Knott's Bear-y Tales: Return to the Fair

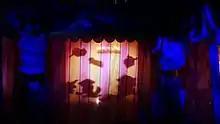
Knott's Beary Tales: Return To The Fair features multiple physical props. New technology includes riders blasting the coyote pups on projection shadows.

While the original dark ride incorporated animatronics and physical sets, the re imagined version incorporates 3D animation blended with physical props, sets, figures as well as wind effects. The ride can be experienced as interactive where riders use the boysenberry blaster to capture the stolen boysenberry pies. Conversely, riders can experience the ride as a traditional dark ride and visually take in the surrounding experience. One particular feature which also returns from the original is the famous boysenberry smell, which is featured in the Bear-y family pie factory. All of the ride screens blend the large projection screens with black lighting physical props and sets. One major new advancement technology developed by Triotech is interactive shadows. Wind effects are used in the Weird Woods, Thunder Cave and County Fair scenes.